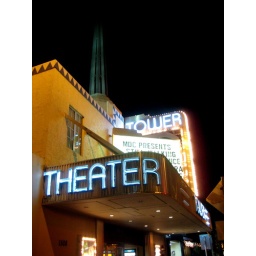
tower theater in little havana miami